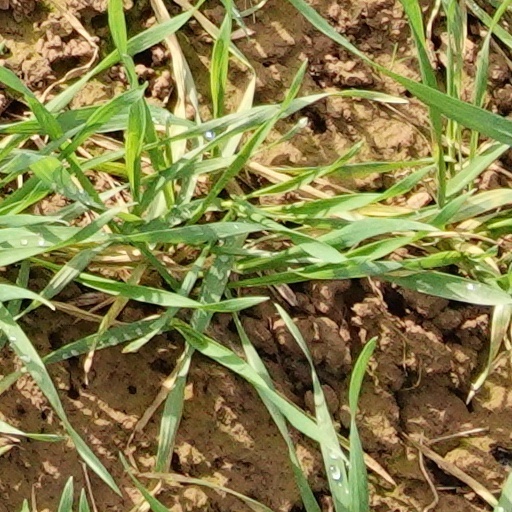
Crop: wheat